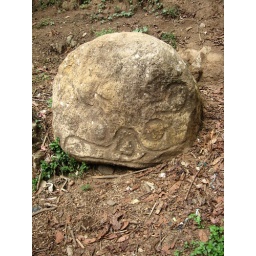
an animal spirit (owl) was trapped under this rock